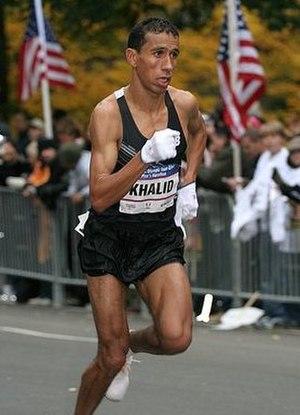
Les records du monde du marathon sont actuellement détenus par le Kényan Eliud Kipchoge avec le temps de 2 h 1 min 39 s établi le 16 septembre 2018 lors du marathon de Berlin, en Allemagne, et par la Kényane Brigid Kosgei, créditée de 2 h 14 min 4 s le 13 octobre 2019 lors du marathon de Chicago aux États-Unis. L'IAAF attribue également un record du monde féminin à la Kényane Mary Keitany en 2 h 17 min 1 s, performance établie le 23 avril 2017 à Londres dans une course exclusivement féminine.
Khalid Khannouchi est un athlète marocain puis américain spécialiste du marathon.